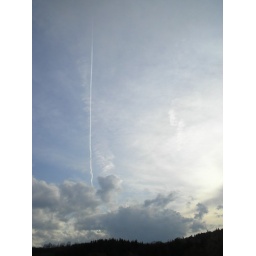
seems that the line shares the sky in the white right part and the left blue one